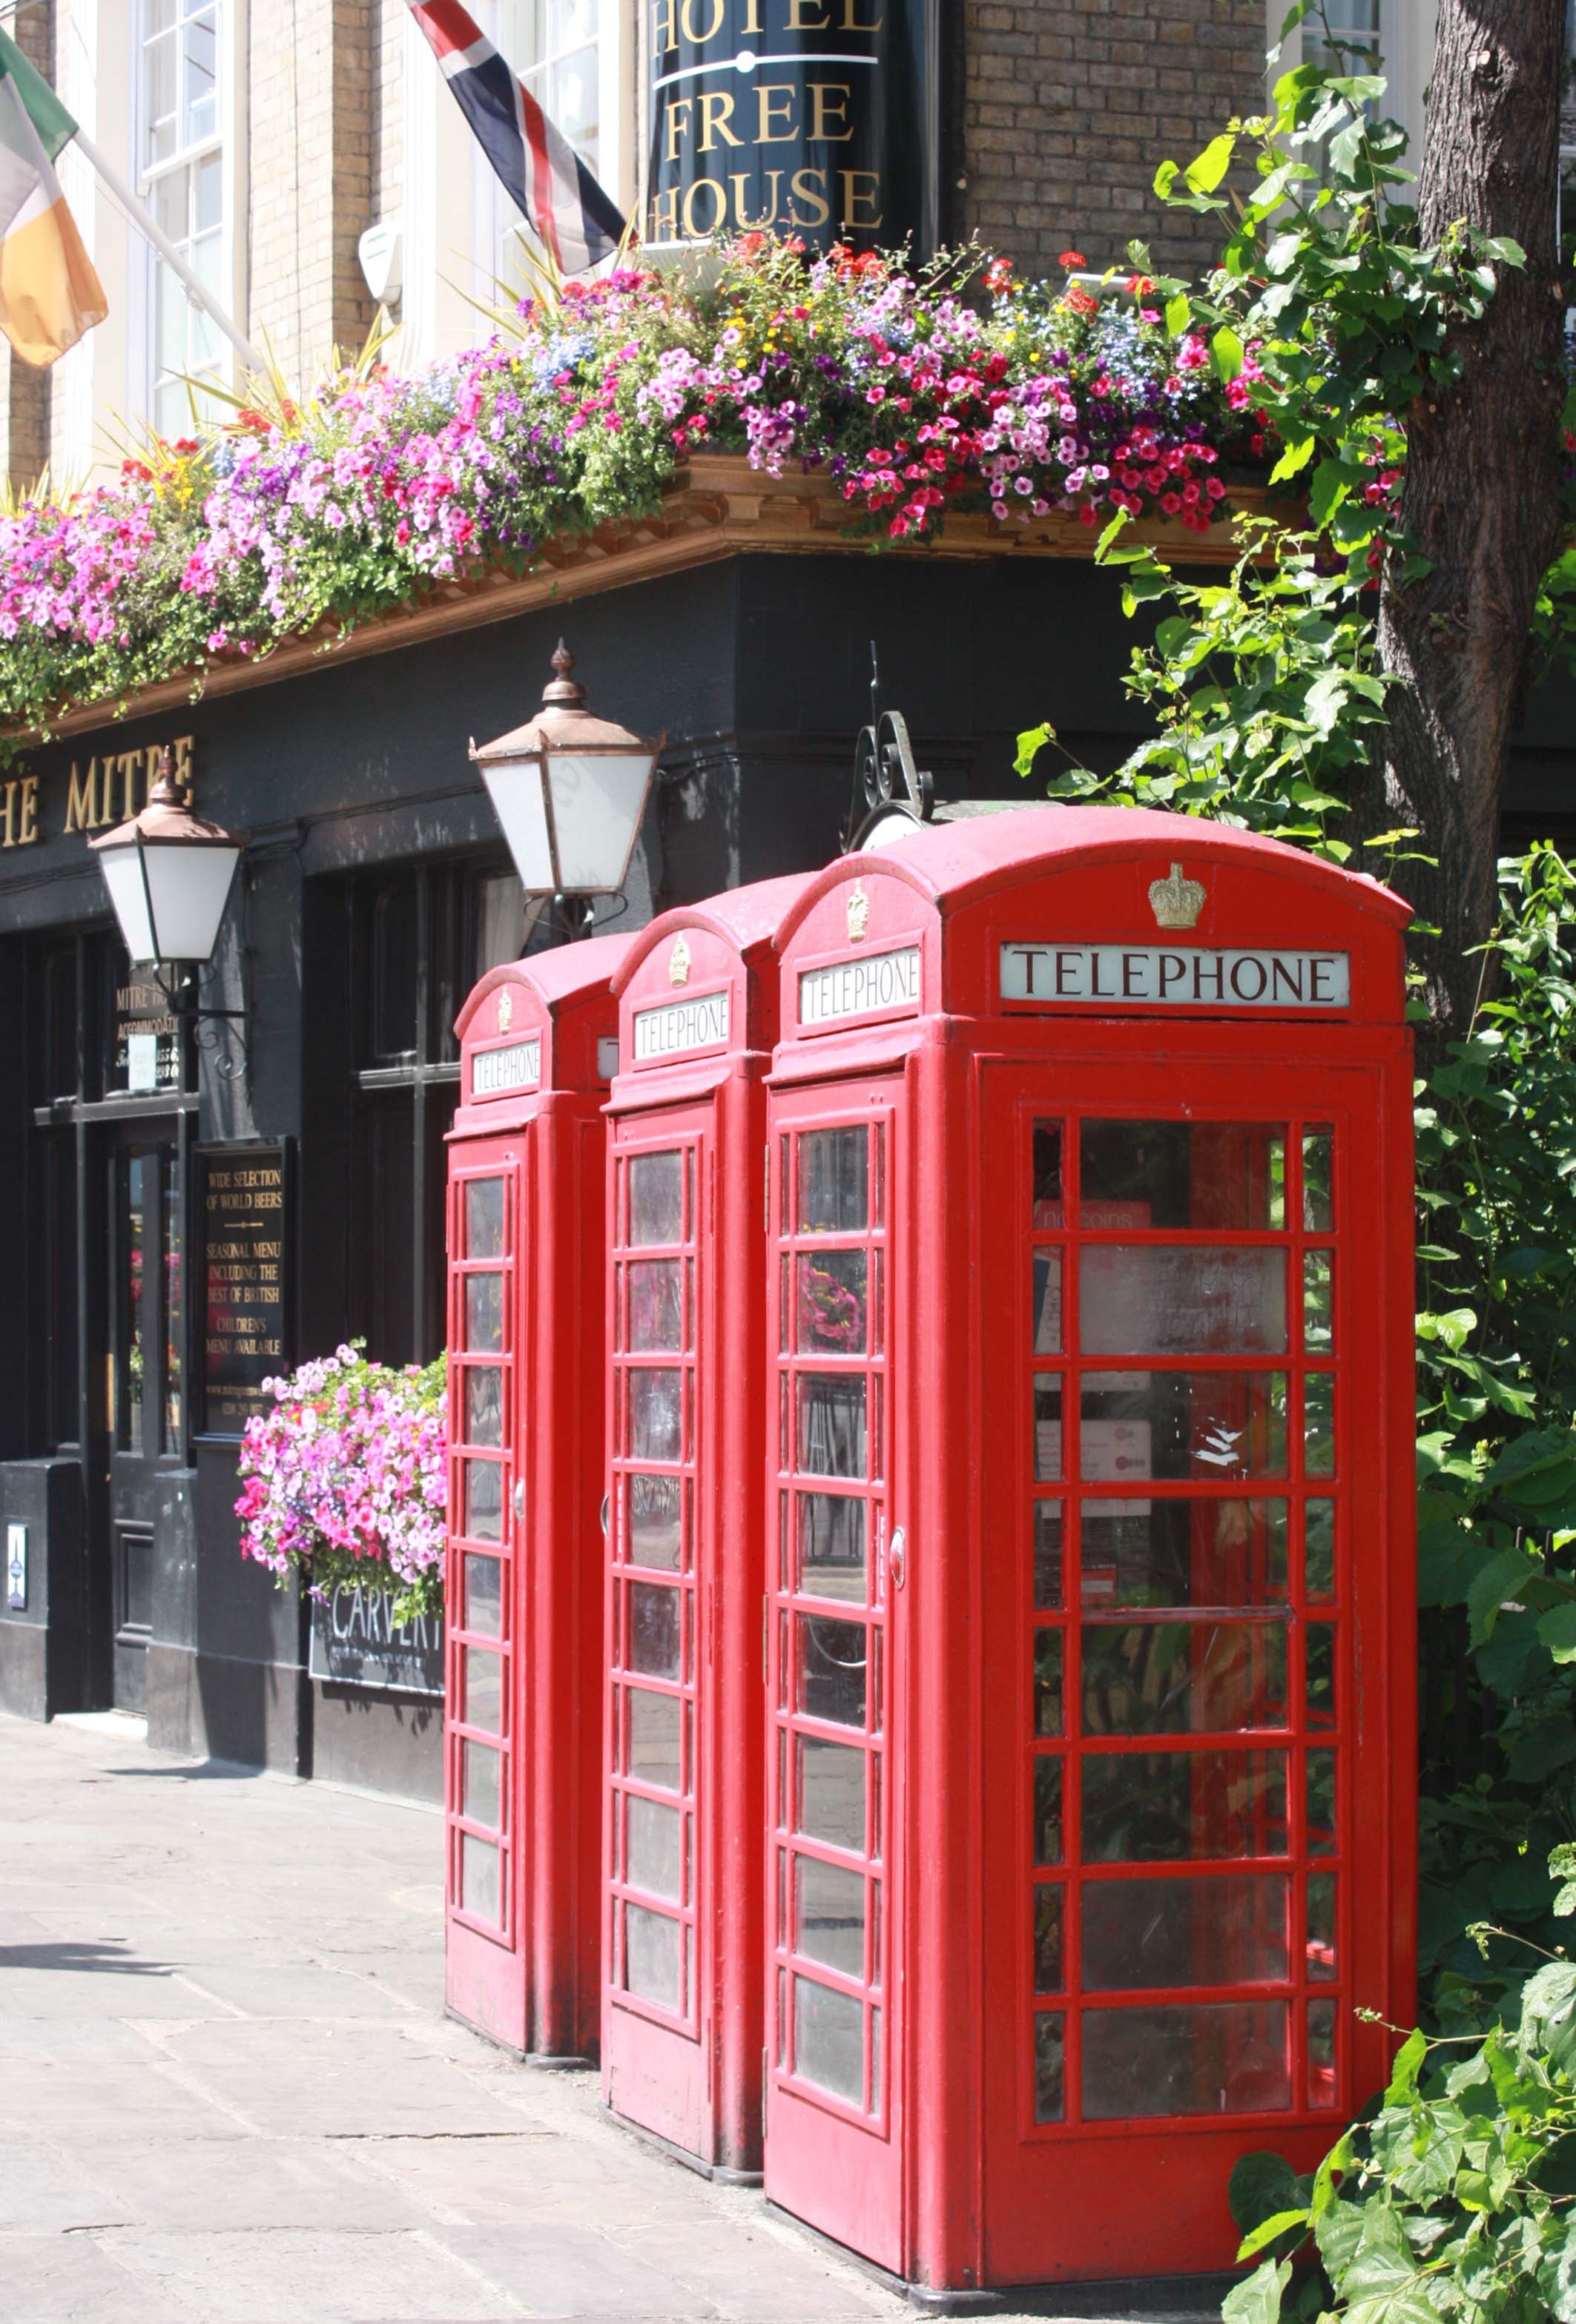
city, urban, red, phone, public space, england, london, telephone booth, human settlement, outdoor structure, telephone booths